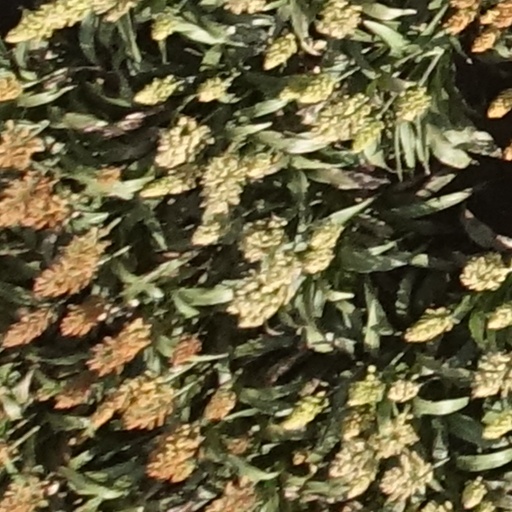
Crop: sorghum